Walgreens

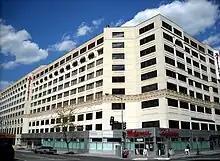
Walgreens corner store located in street-level retail space, Washington, D.C.

Walgreens began in 1901, when Charles Rudolph Walgreen purchased a small food front store on the corner of Bowen and Cottage Grove Avenues in Chicago, where he had worked as a pharmacist. Walgreen manufactured his own line of drug products. By 1913, Walgreens had grown to four stores on Chicago's South Side. It opened its fifth in 1915 and four more in 1916. By 1919, there were 20 stores in the chain.